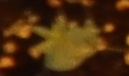
Label: Flax